History of the fur trade by the Sea of Okhotsk

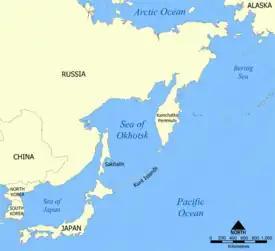
Map of the Sea of Okhotsk

The history of fur trade by Sea of Okhotsk is an important part of the history of the Siberian fur trade. When Russians reached the Pacific coast their river boats were no longer useful. Once knowledge of ship building and navigation was slowly moved across Siberia they advanced to Alaska. The Alaska trade was controlled from the Okhotsk coast until the whole system broke up around 1860. A major problem was moving supplies over the coastal mountains. For background see Siberian River Routes.